HP EliteBook

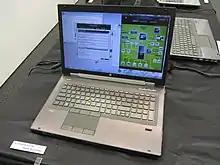
EliteBook 8760w workstation

The xx60 series featured second-generation Intel Core i series processors, a choice of Sandy Bridge integrated or AMD Radeon HD 6470M discrete graphics, and chiclet-style keyboards. All models except the 2760p used 16:9 displays. Mobile workstation models featured Nvidia Quadro or AMD FirePro graphics. The notebooks were also completely redesigned, with a more boxy shape and less plastic used on the surfaces, as well as a larger glass touchpad. The multiple access panels on the bottom of the notebooks were replaced with a single panel enabling access to all of the internal components.